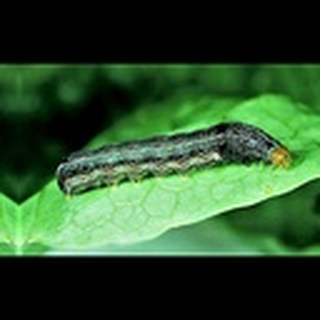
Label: cotton_army_worm